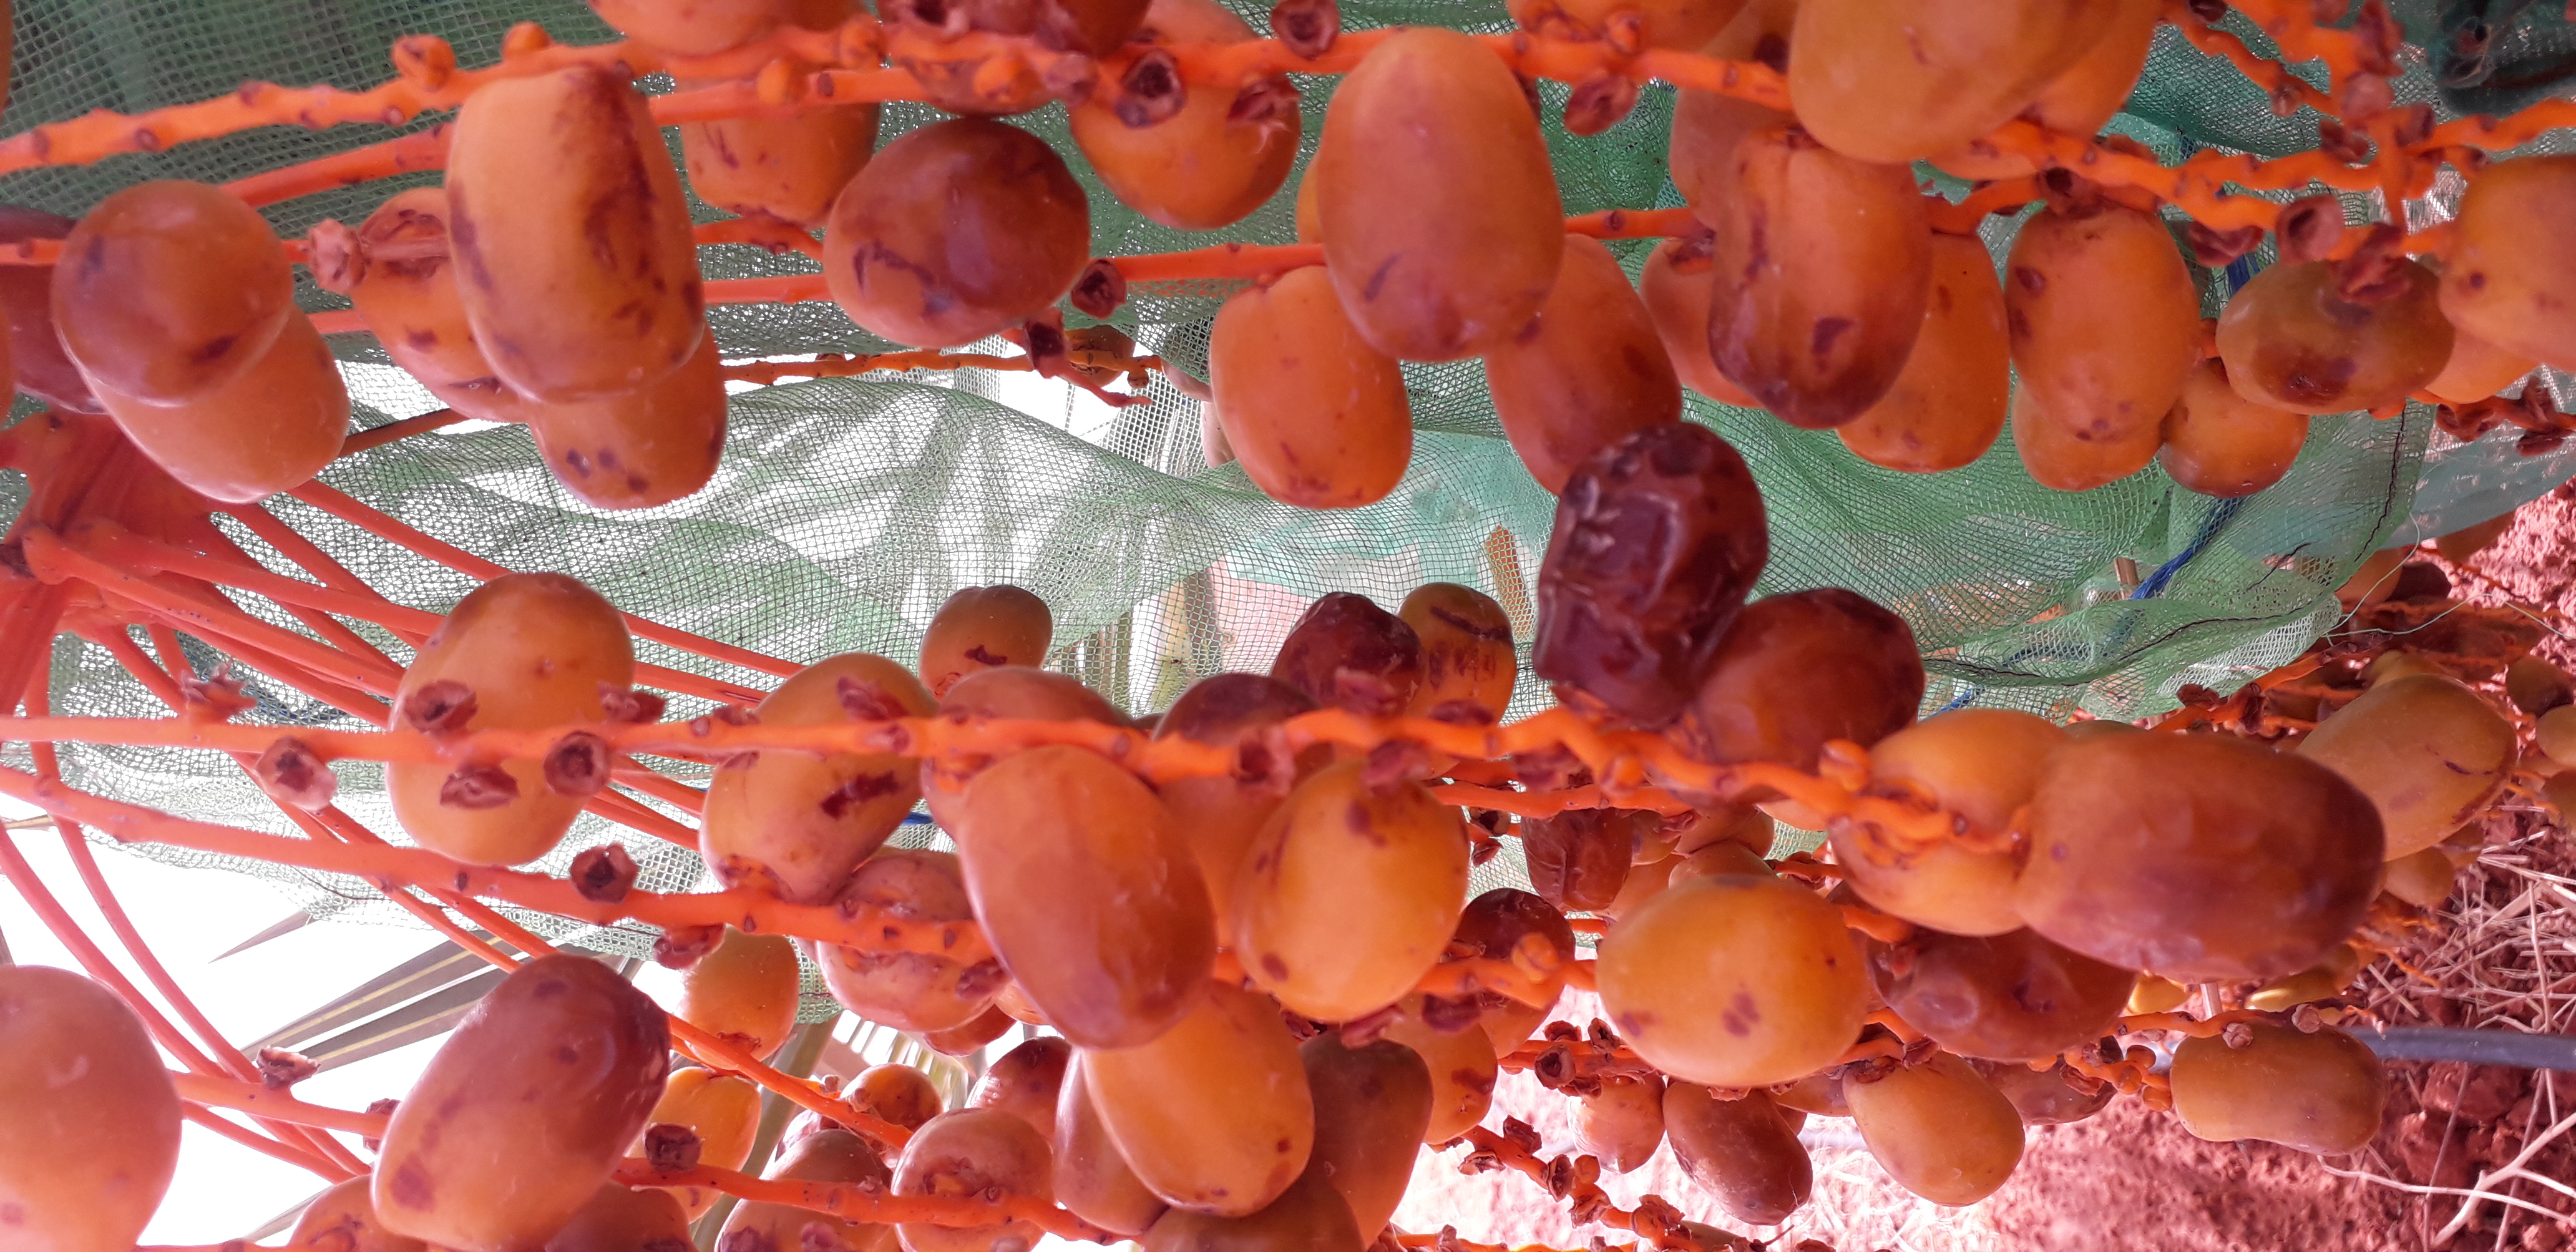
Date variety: Boufagous